Stepwell

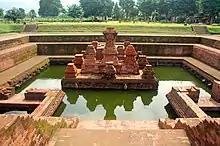
Candi Tikus, a 14th-century bathing place and step well in Majapahit empire capital city, Trowulan Archaeological Park, East Java, Indonesia

Stepwells influenced many other structures in Indian architecture, especially those that incorporate water into their design. For example, the Aram Bagh in Agra was the first Mughal garden in India. It was designed by the Mughal emperor Babur and reflected his notion of paradise not only through water and landscaping but also through symmetry by including a reflecting pool in the design. He was inspired by stepwells and felt that one would complement the garden of his palace. Many other Mughal gardens include reflecting pools to enhance the landscape or serving as an elegant entrance. Other notable gardens in India which incorporate water into their design include: